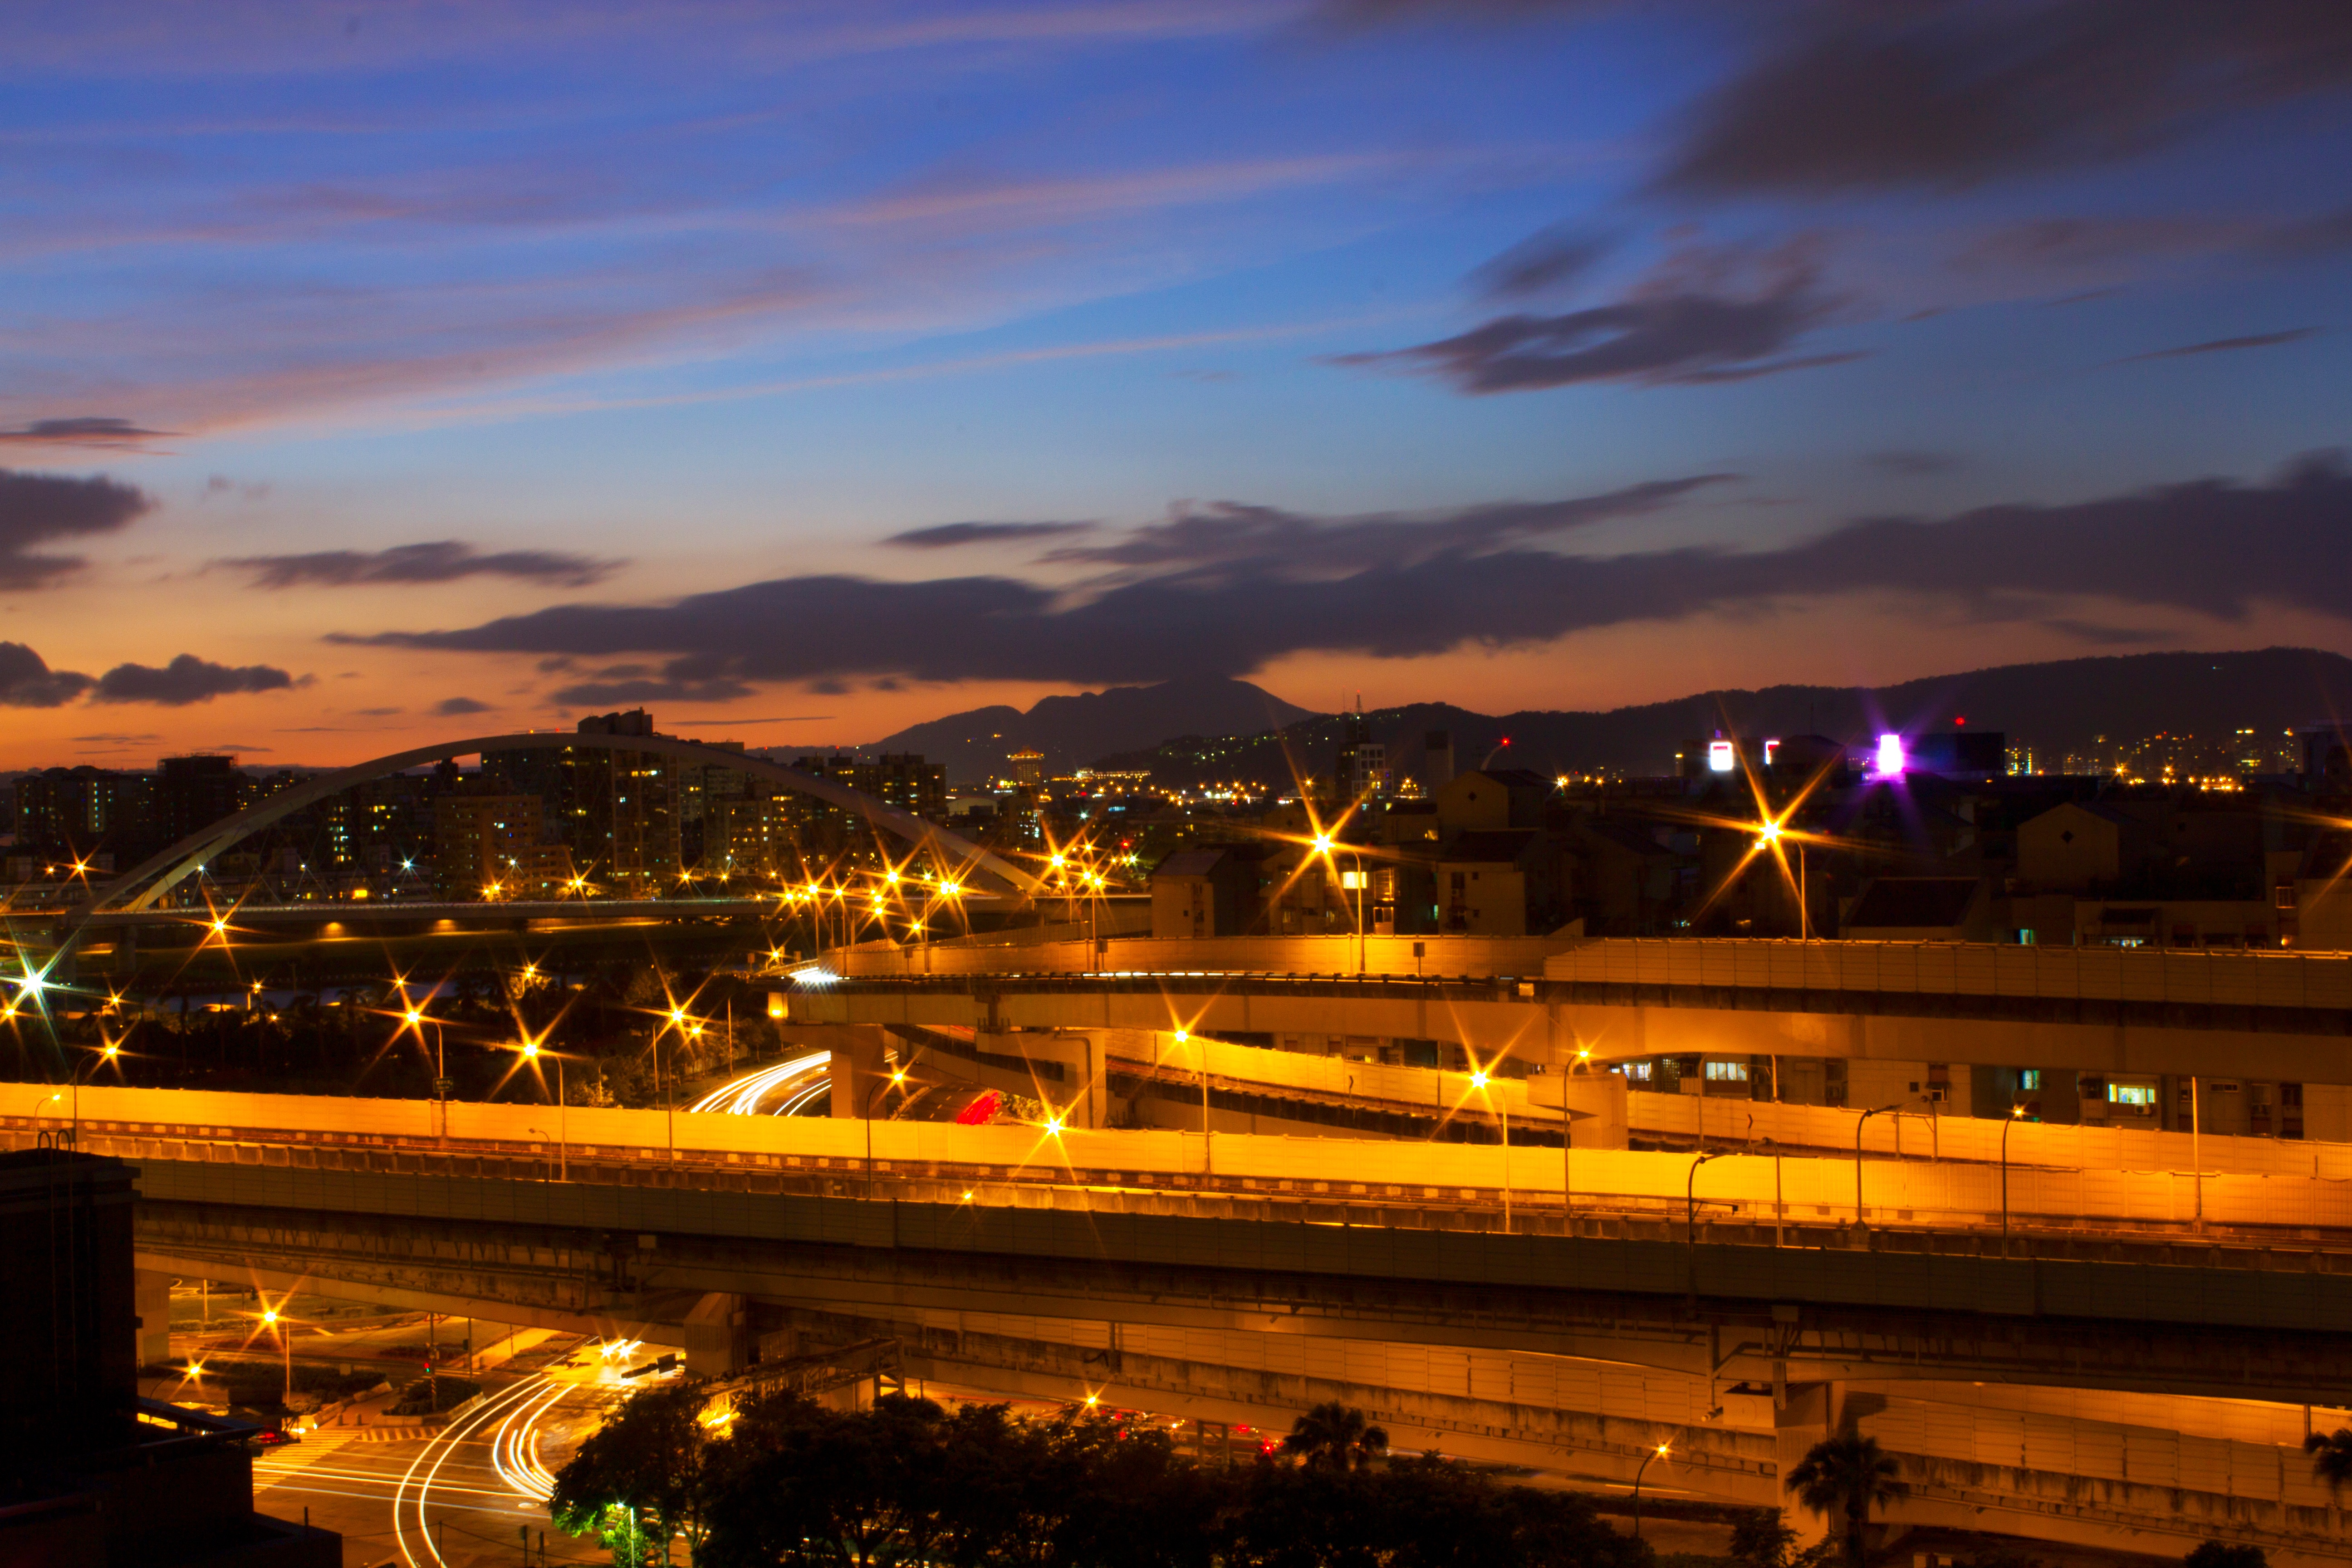
sunset, bridge, night, morning, dawn, cityscape, dusk, evening